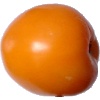
Label: yellow_tomato